Armagnac Regiment

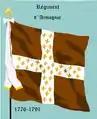
Regimental colours from formation in 1776 till 1791.

The Armagnac Regiment (French: "Régiment d'Armagnac") was a line infantry regiment of the French Royal Army raised in 1776, which served during the American Revolutionary War and War of the First Coalition until it was disbanded in 1794. Just two years after formation, the regiment would serve during the Anglo-French War seeing action in both North America and the Caribbean. Following their return, a brief period of peace followed until the revolution and subsequent war, which saw the regiment's lineage discontinued.